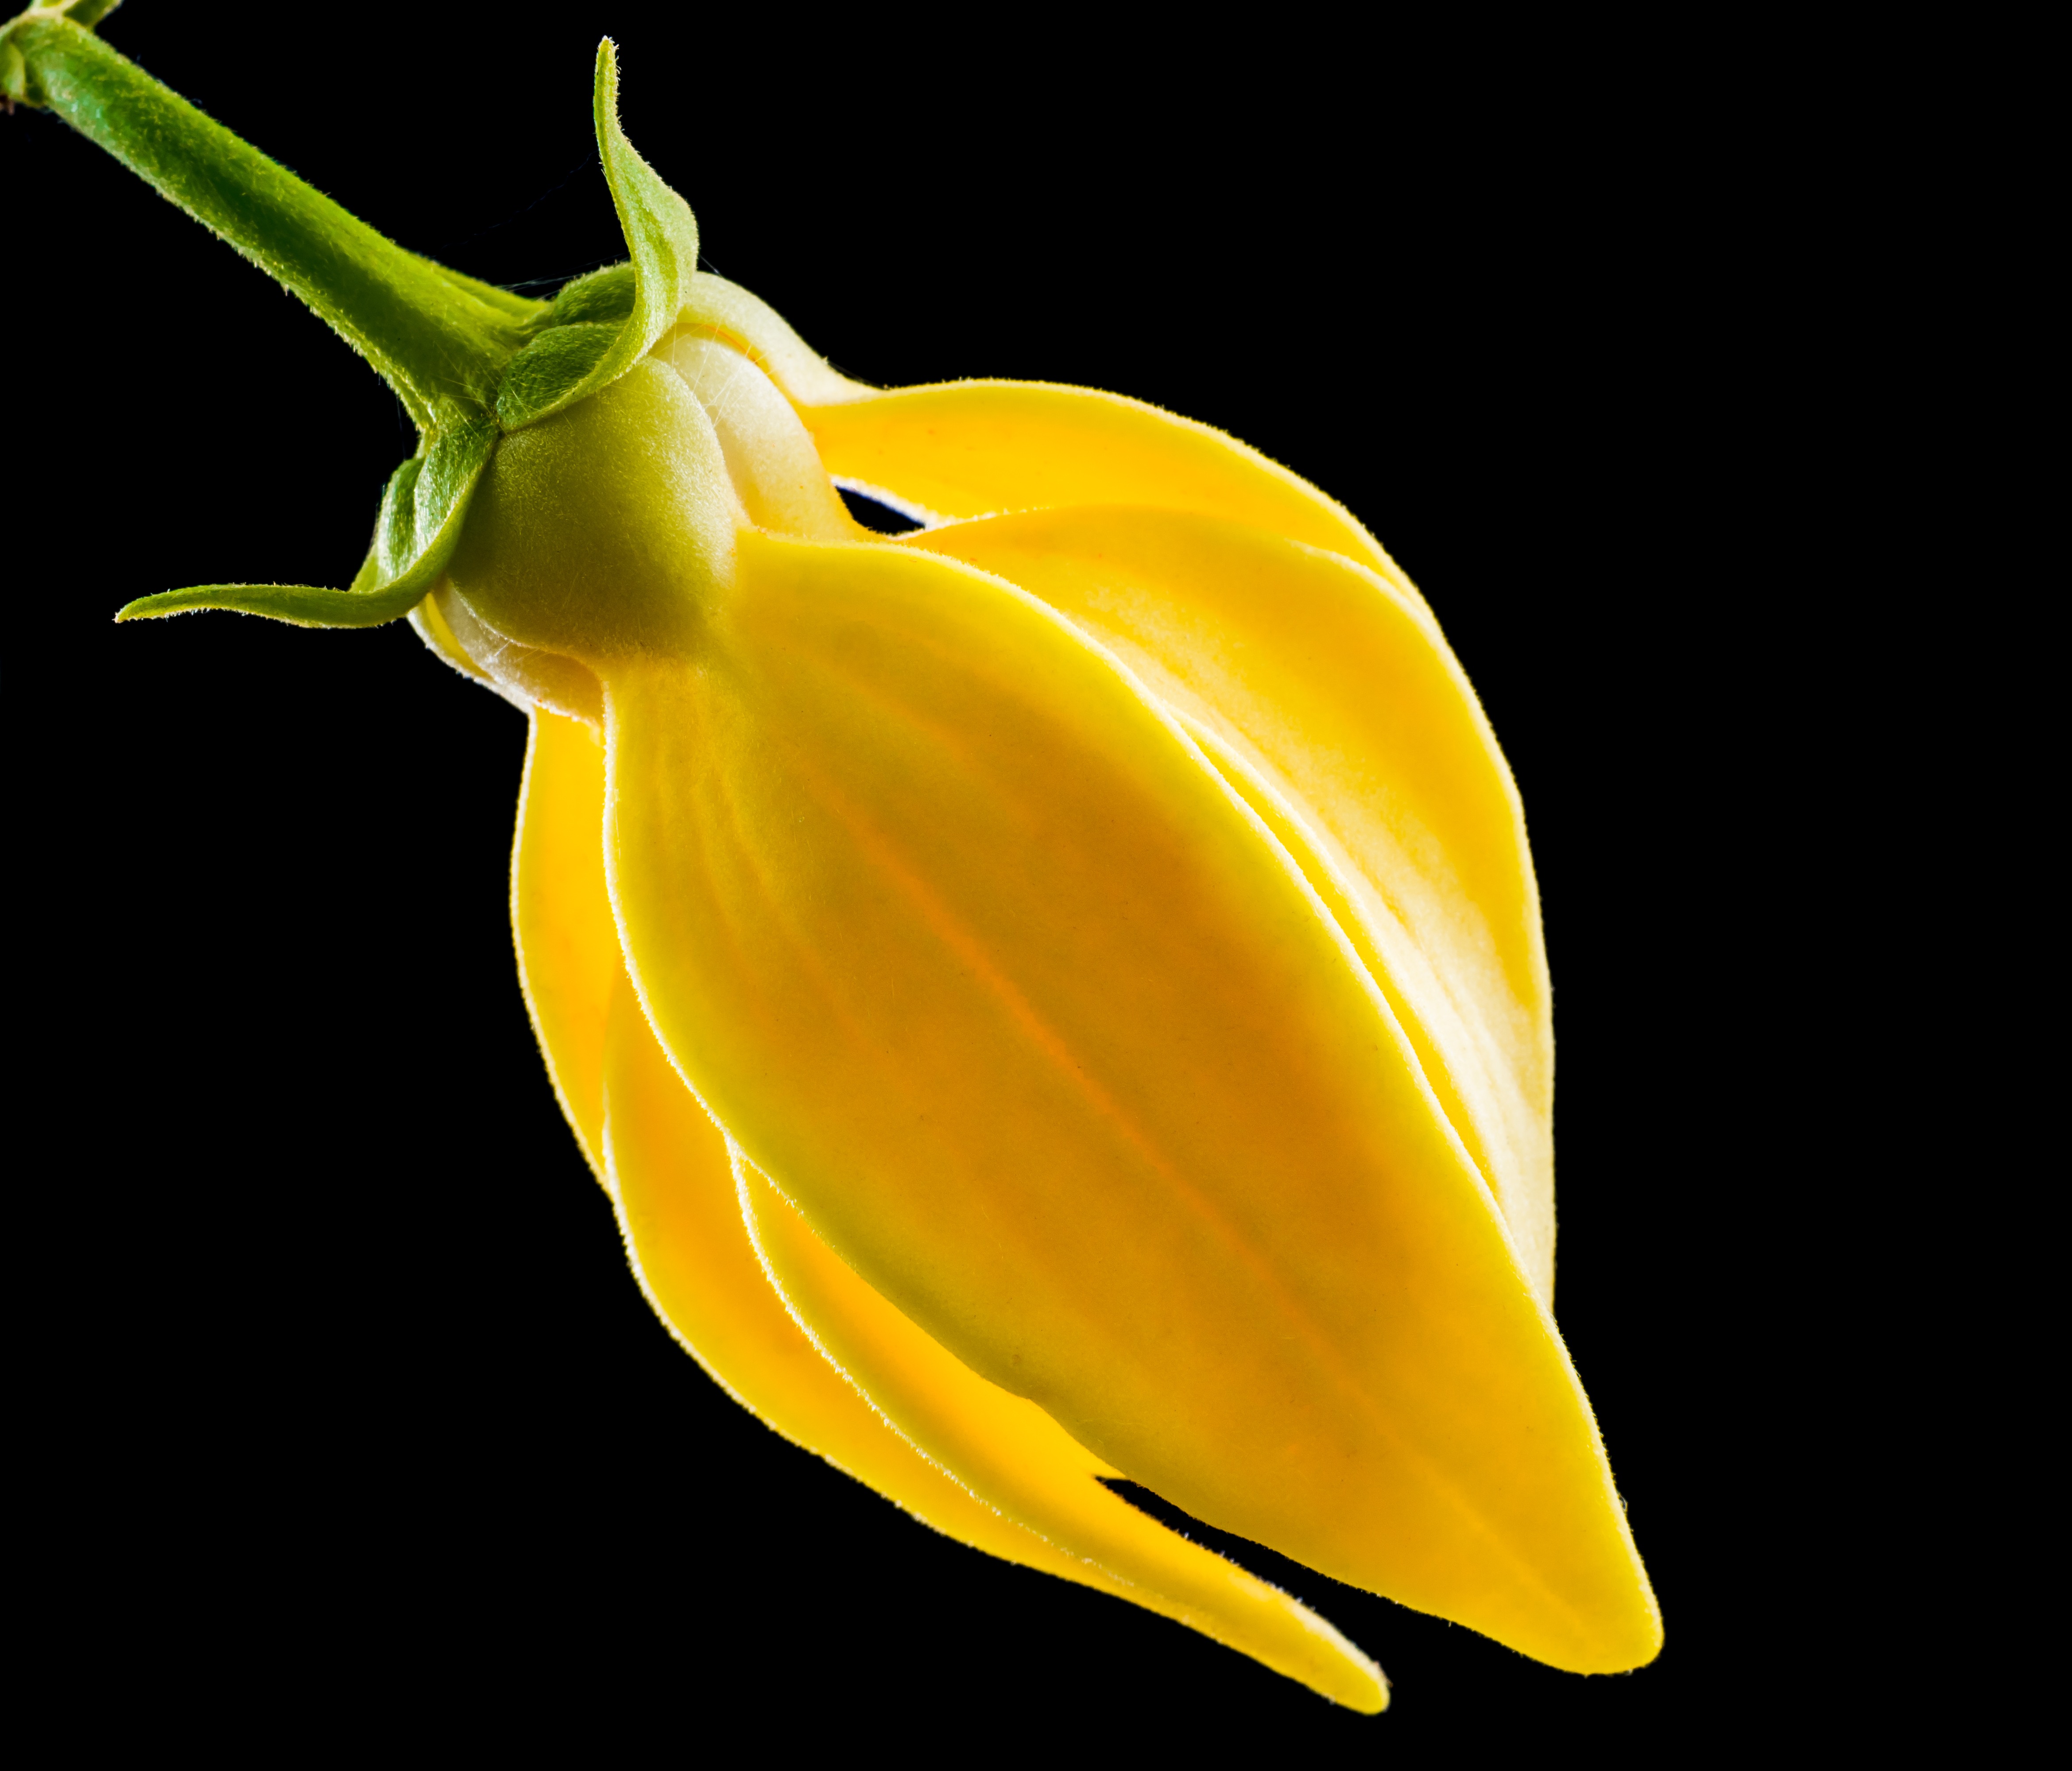
blossom, plant, fruit, flower, petal, bloom, food, produce, vegetable, yellow, close, illustration, arum, macro photography, flowering plant, land plant